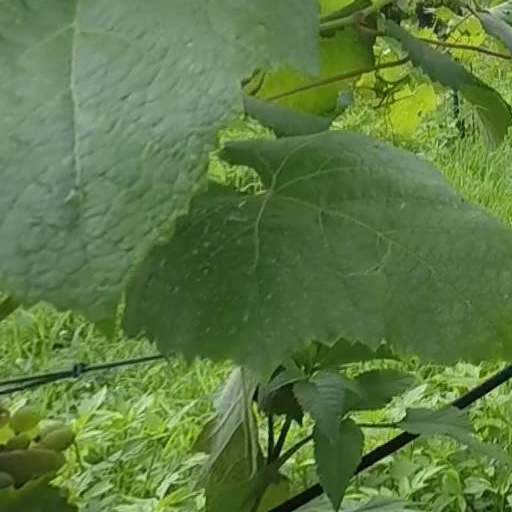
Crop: grape